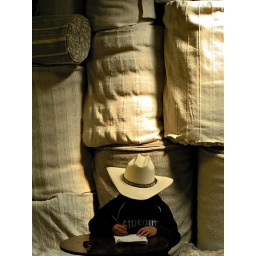
A boy studying in local market